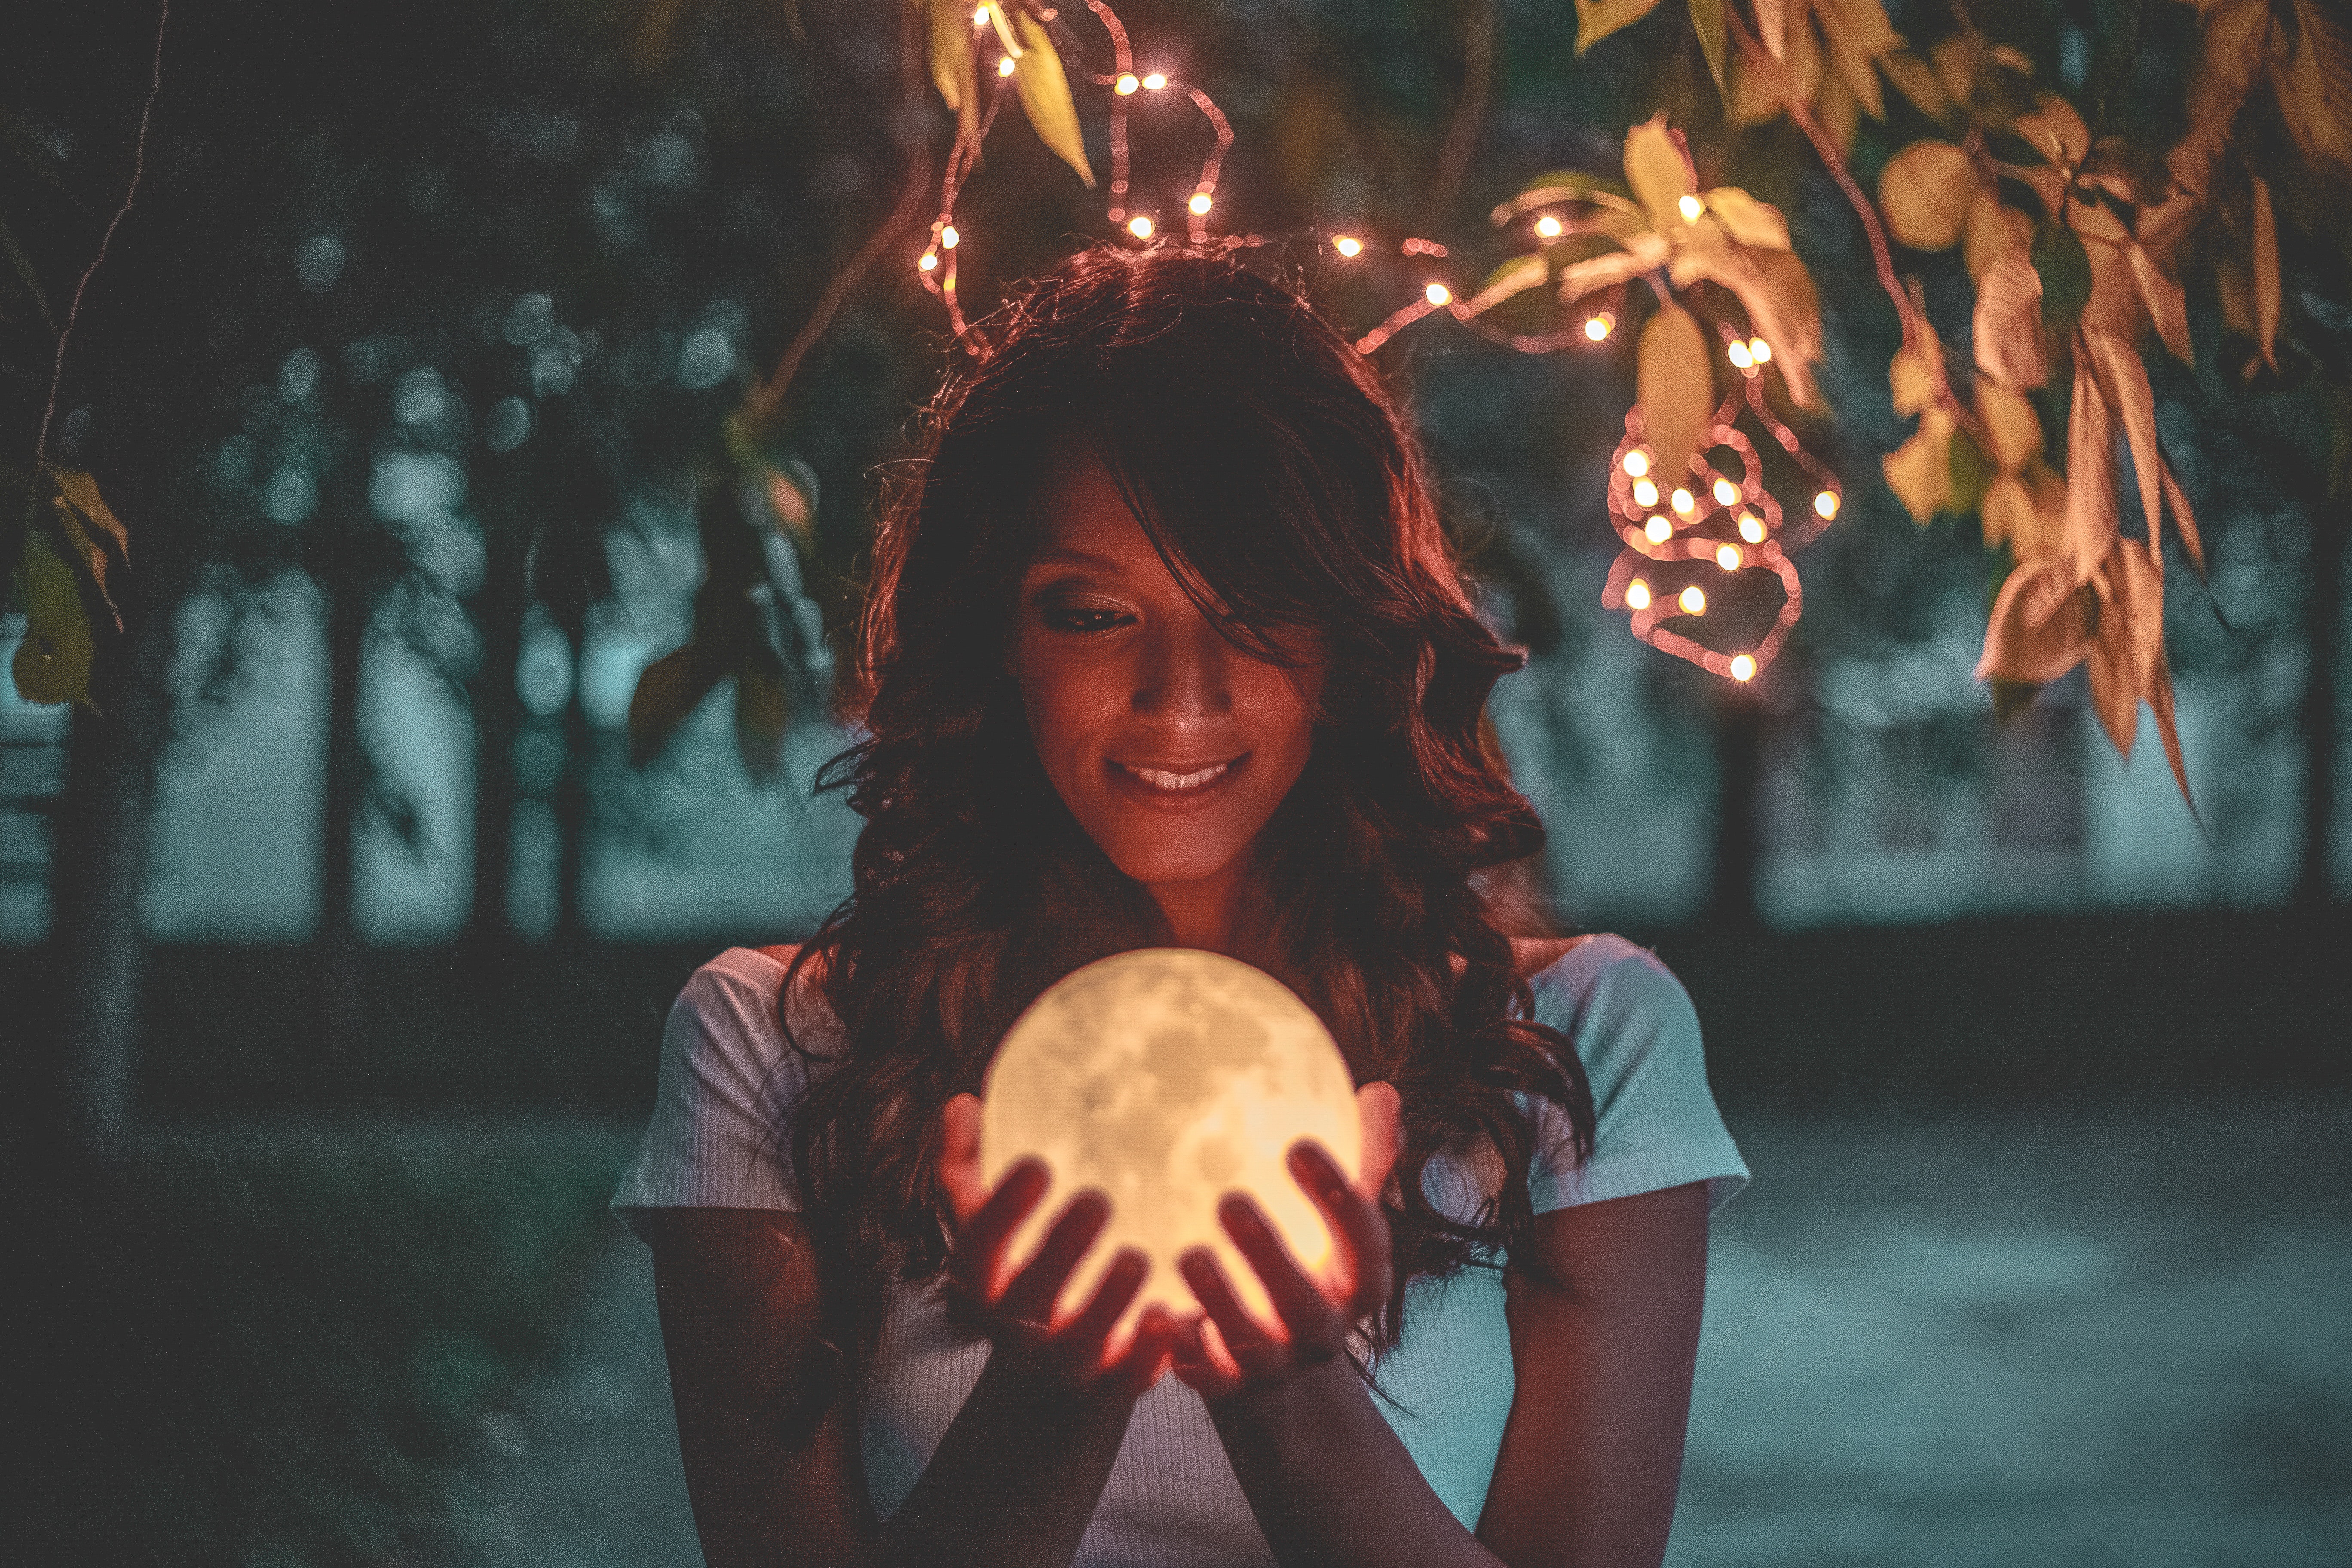
girl, darkness, light, snapshot, screenshot, fun, human, night, sunlight, smile, computer wallpaper, midnight, world, scene